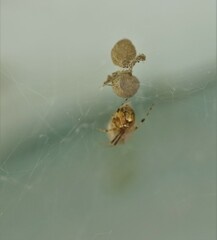
Species: Parasteatoda_tepidariorum